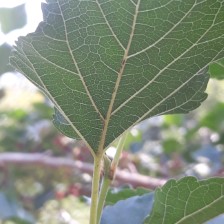
Variety: ChiangMai60